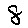
Label: 8